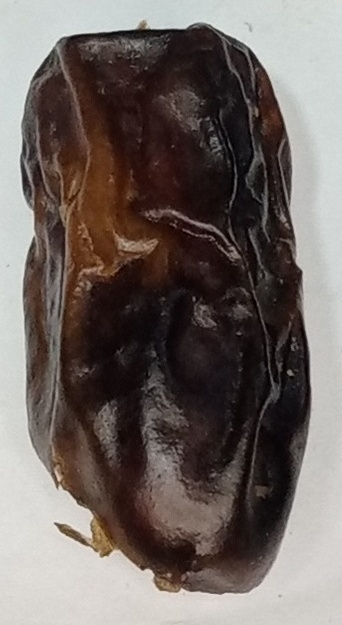
Variety: gajar
Size: medium
Grade: grade-1